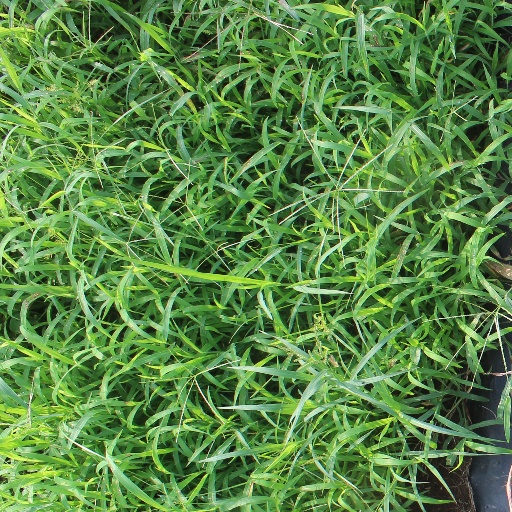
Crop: sorghum